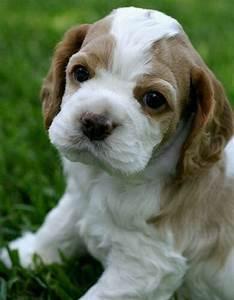
dog